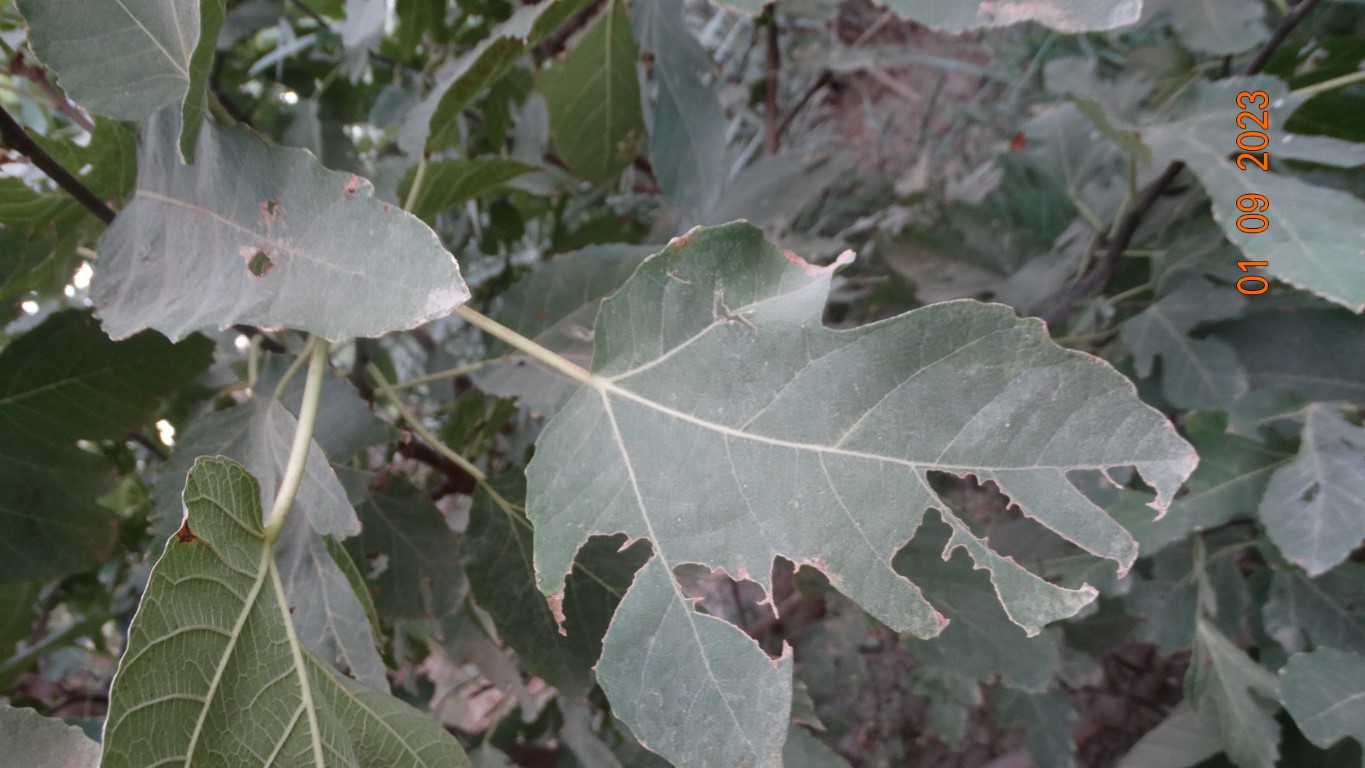
Label: infected